Heckler & Koch HK43

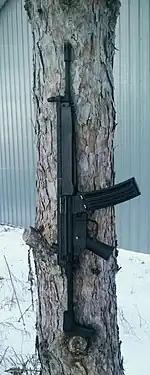
C93

The C93 is a civilian version of the HK93 created by Century International Arms, Inc. It comes with an barrel with a 1:9 twist ratio. A carrying handle and 40-round magazine are standard. Advertised weight is . The C-93 is built from Thai Type-11 parts kits using an American made barrel and other miscellaneous American parts.